The Trip (Australian-Canadian band)

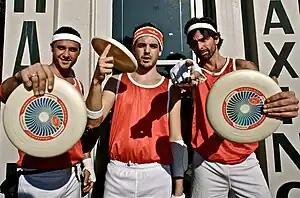
The Trip with their frisbees from their viral music video

The Trip is an Australian-Canadian, alt-pop/rock band noted for their exciting live performances, and their infamous frisbee skills in the underground scene. The band consists of Chad Kendrick (guitar & vocals), and Marco Yellin (guitar & vocals), and frequently headlines along Australia's east coast, with roots in both Bondi and Manly beaches.